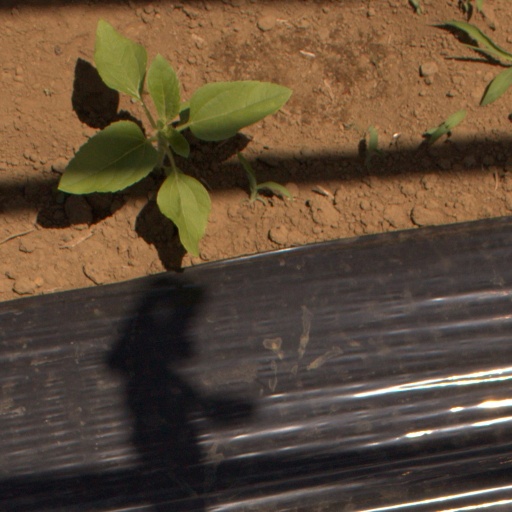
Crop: Jerusalem artichoke